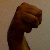
The image shows a hand gesture representing the letter 'M' in Indian Sign Language.